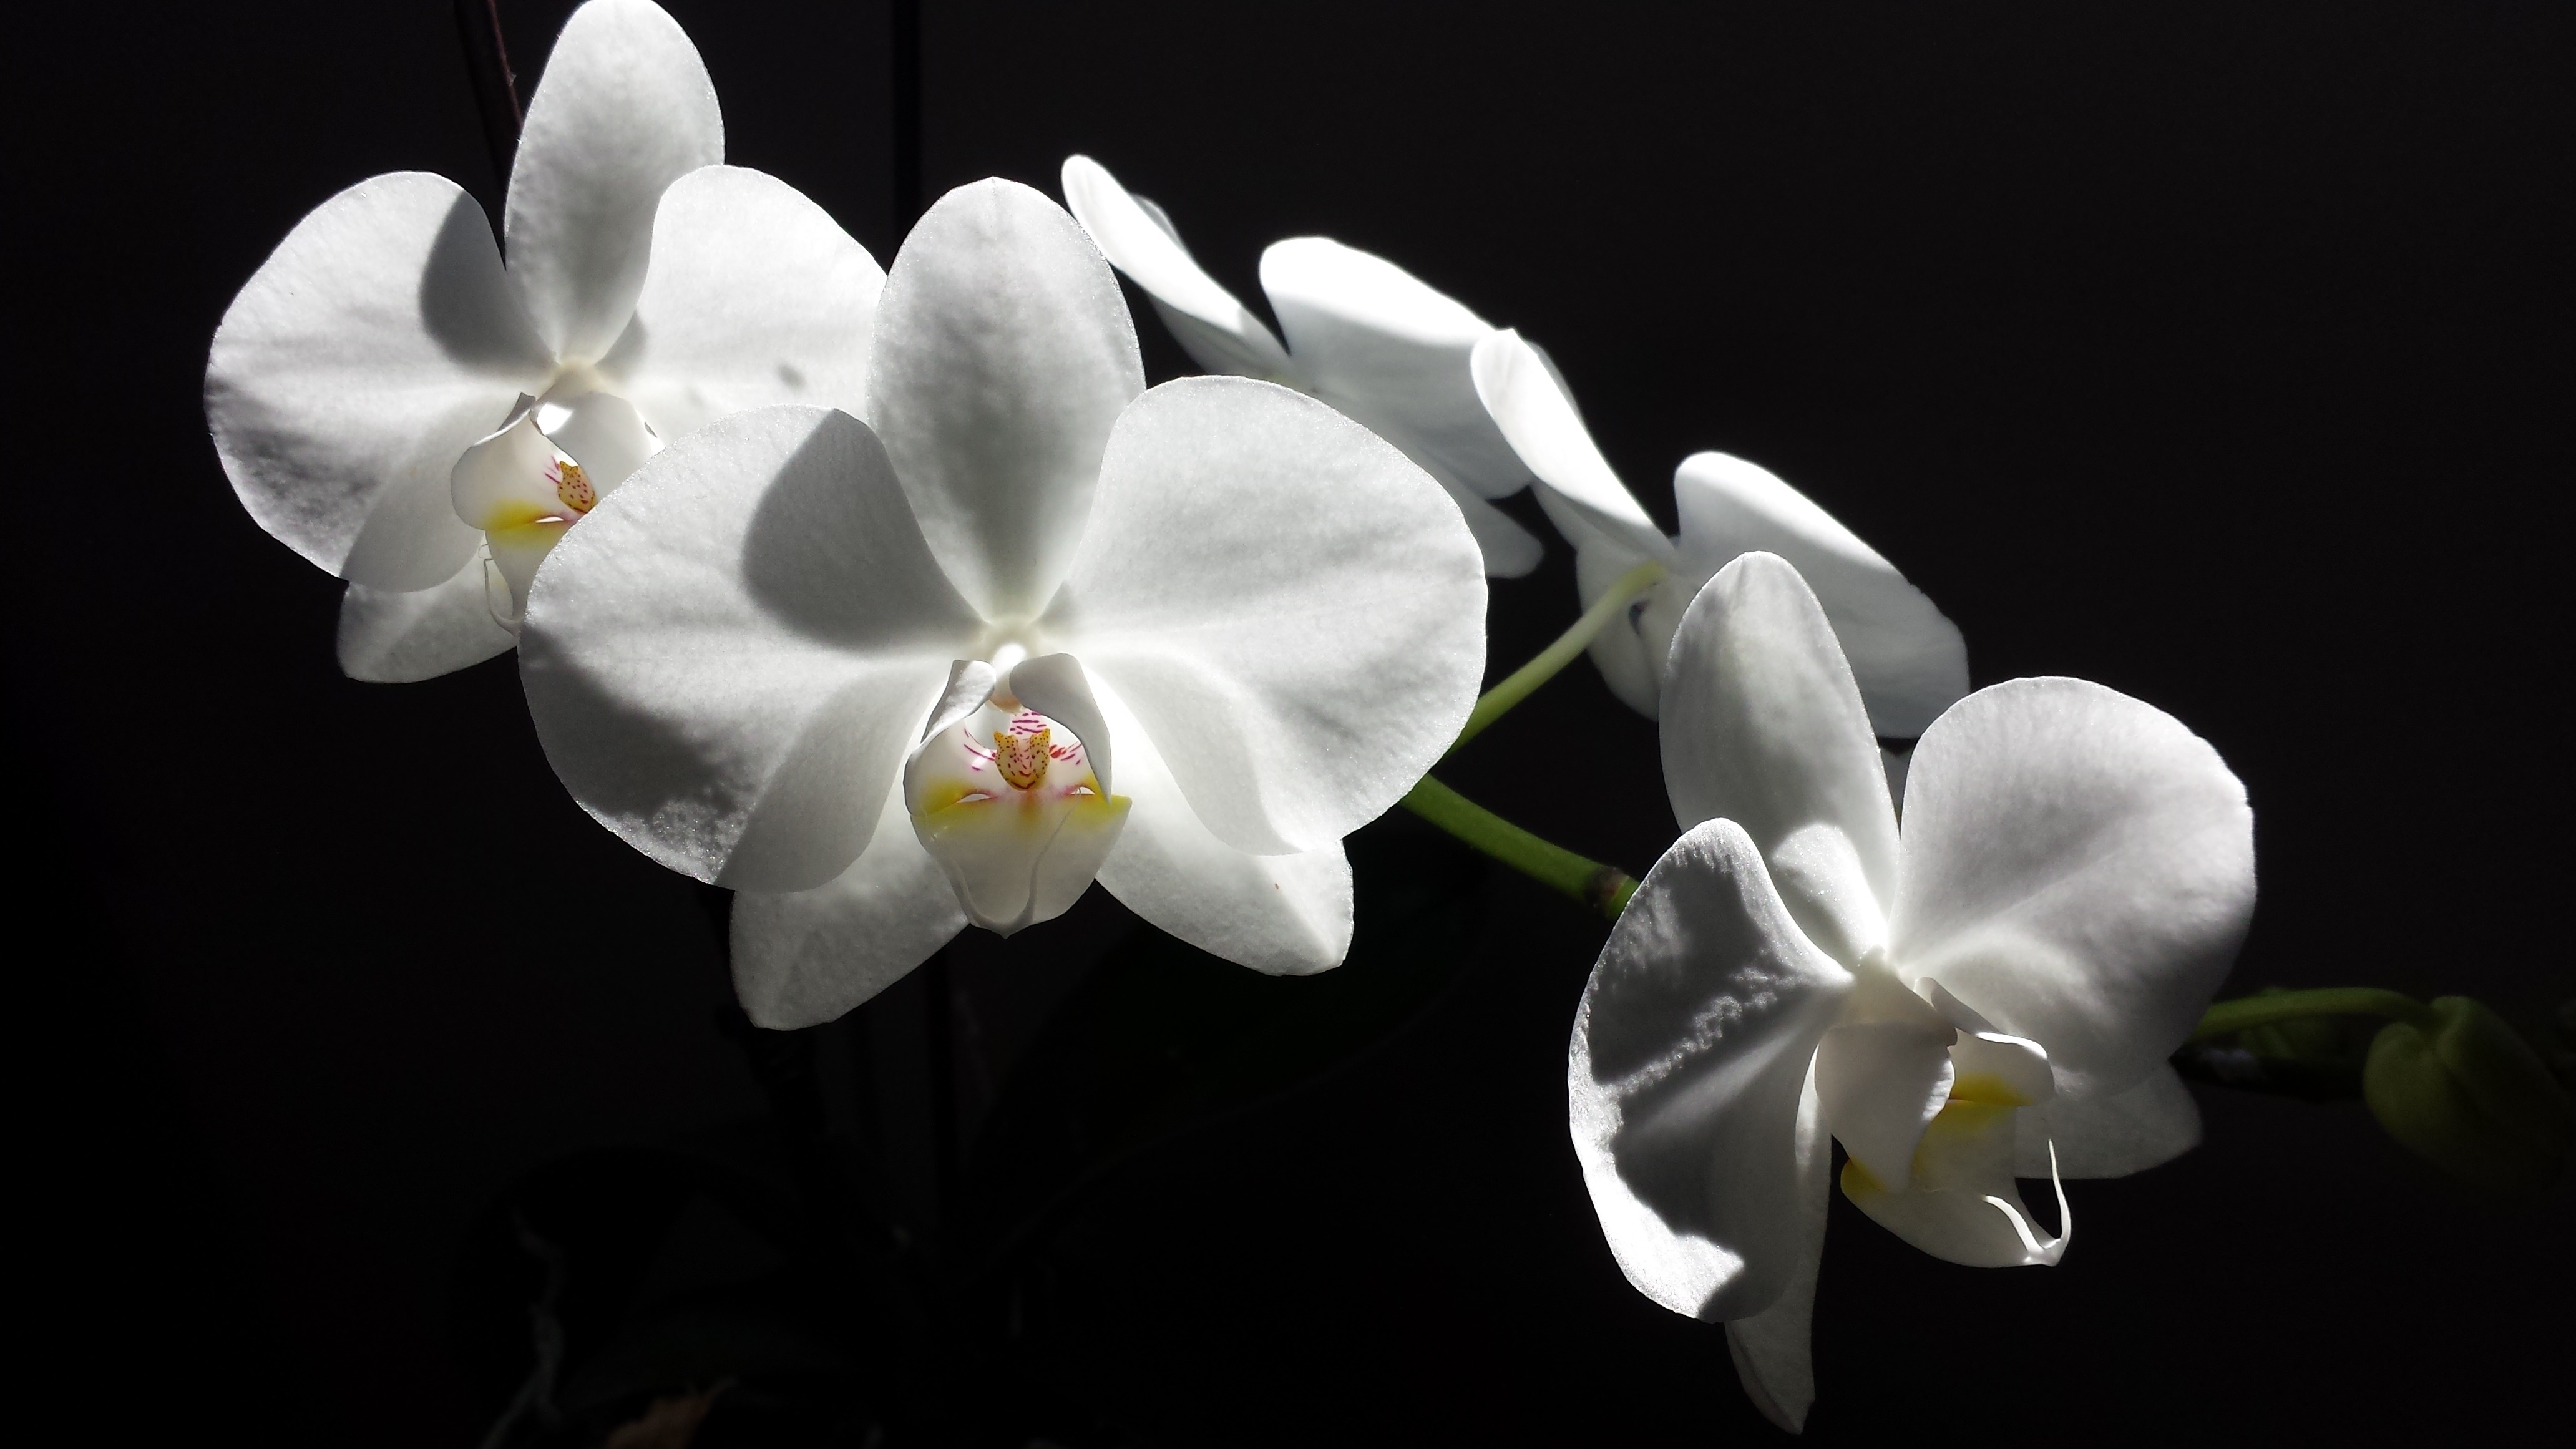
nature, blossom, plant, white, flower, petal, bloom, floral, blooming, flora, white flower, orchid, macro photography, flowering plant, cattleya, dendrobium, land plant, moth orchid, christmas orchid, cattleya labiata, phalaenopsis equestris, laelia